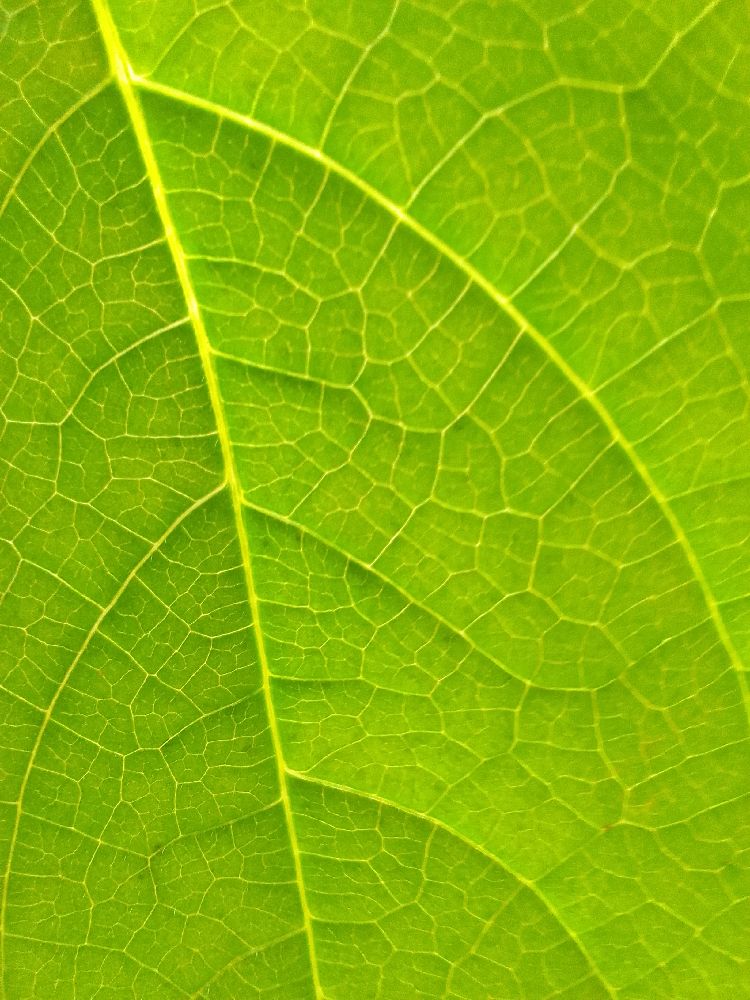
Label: healthy